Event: Nepal Earthquake
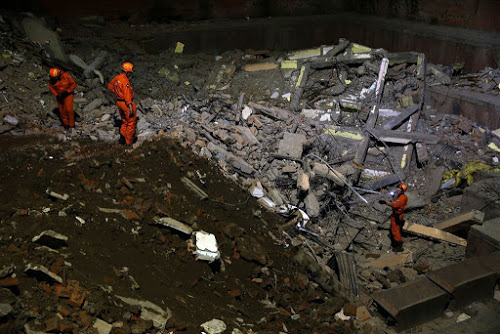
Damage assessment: damage